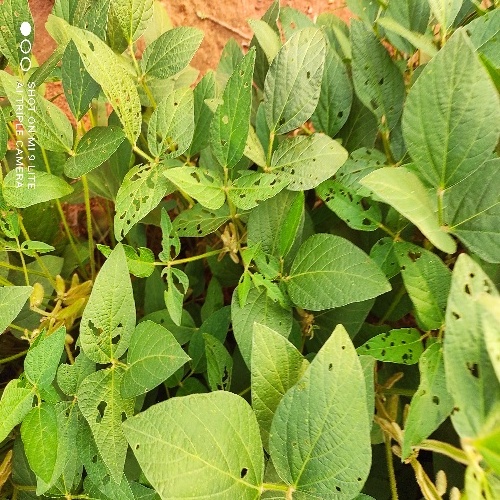
Label: Caterpillar